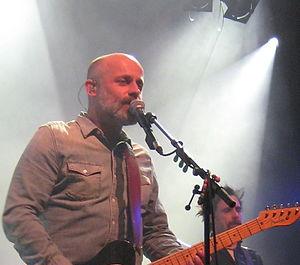
Gert Bettens est le guitariste chœur du groupe K's Choice.